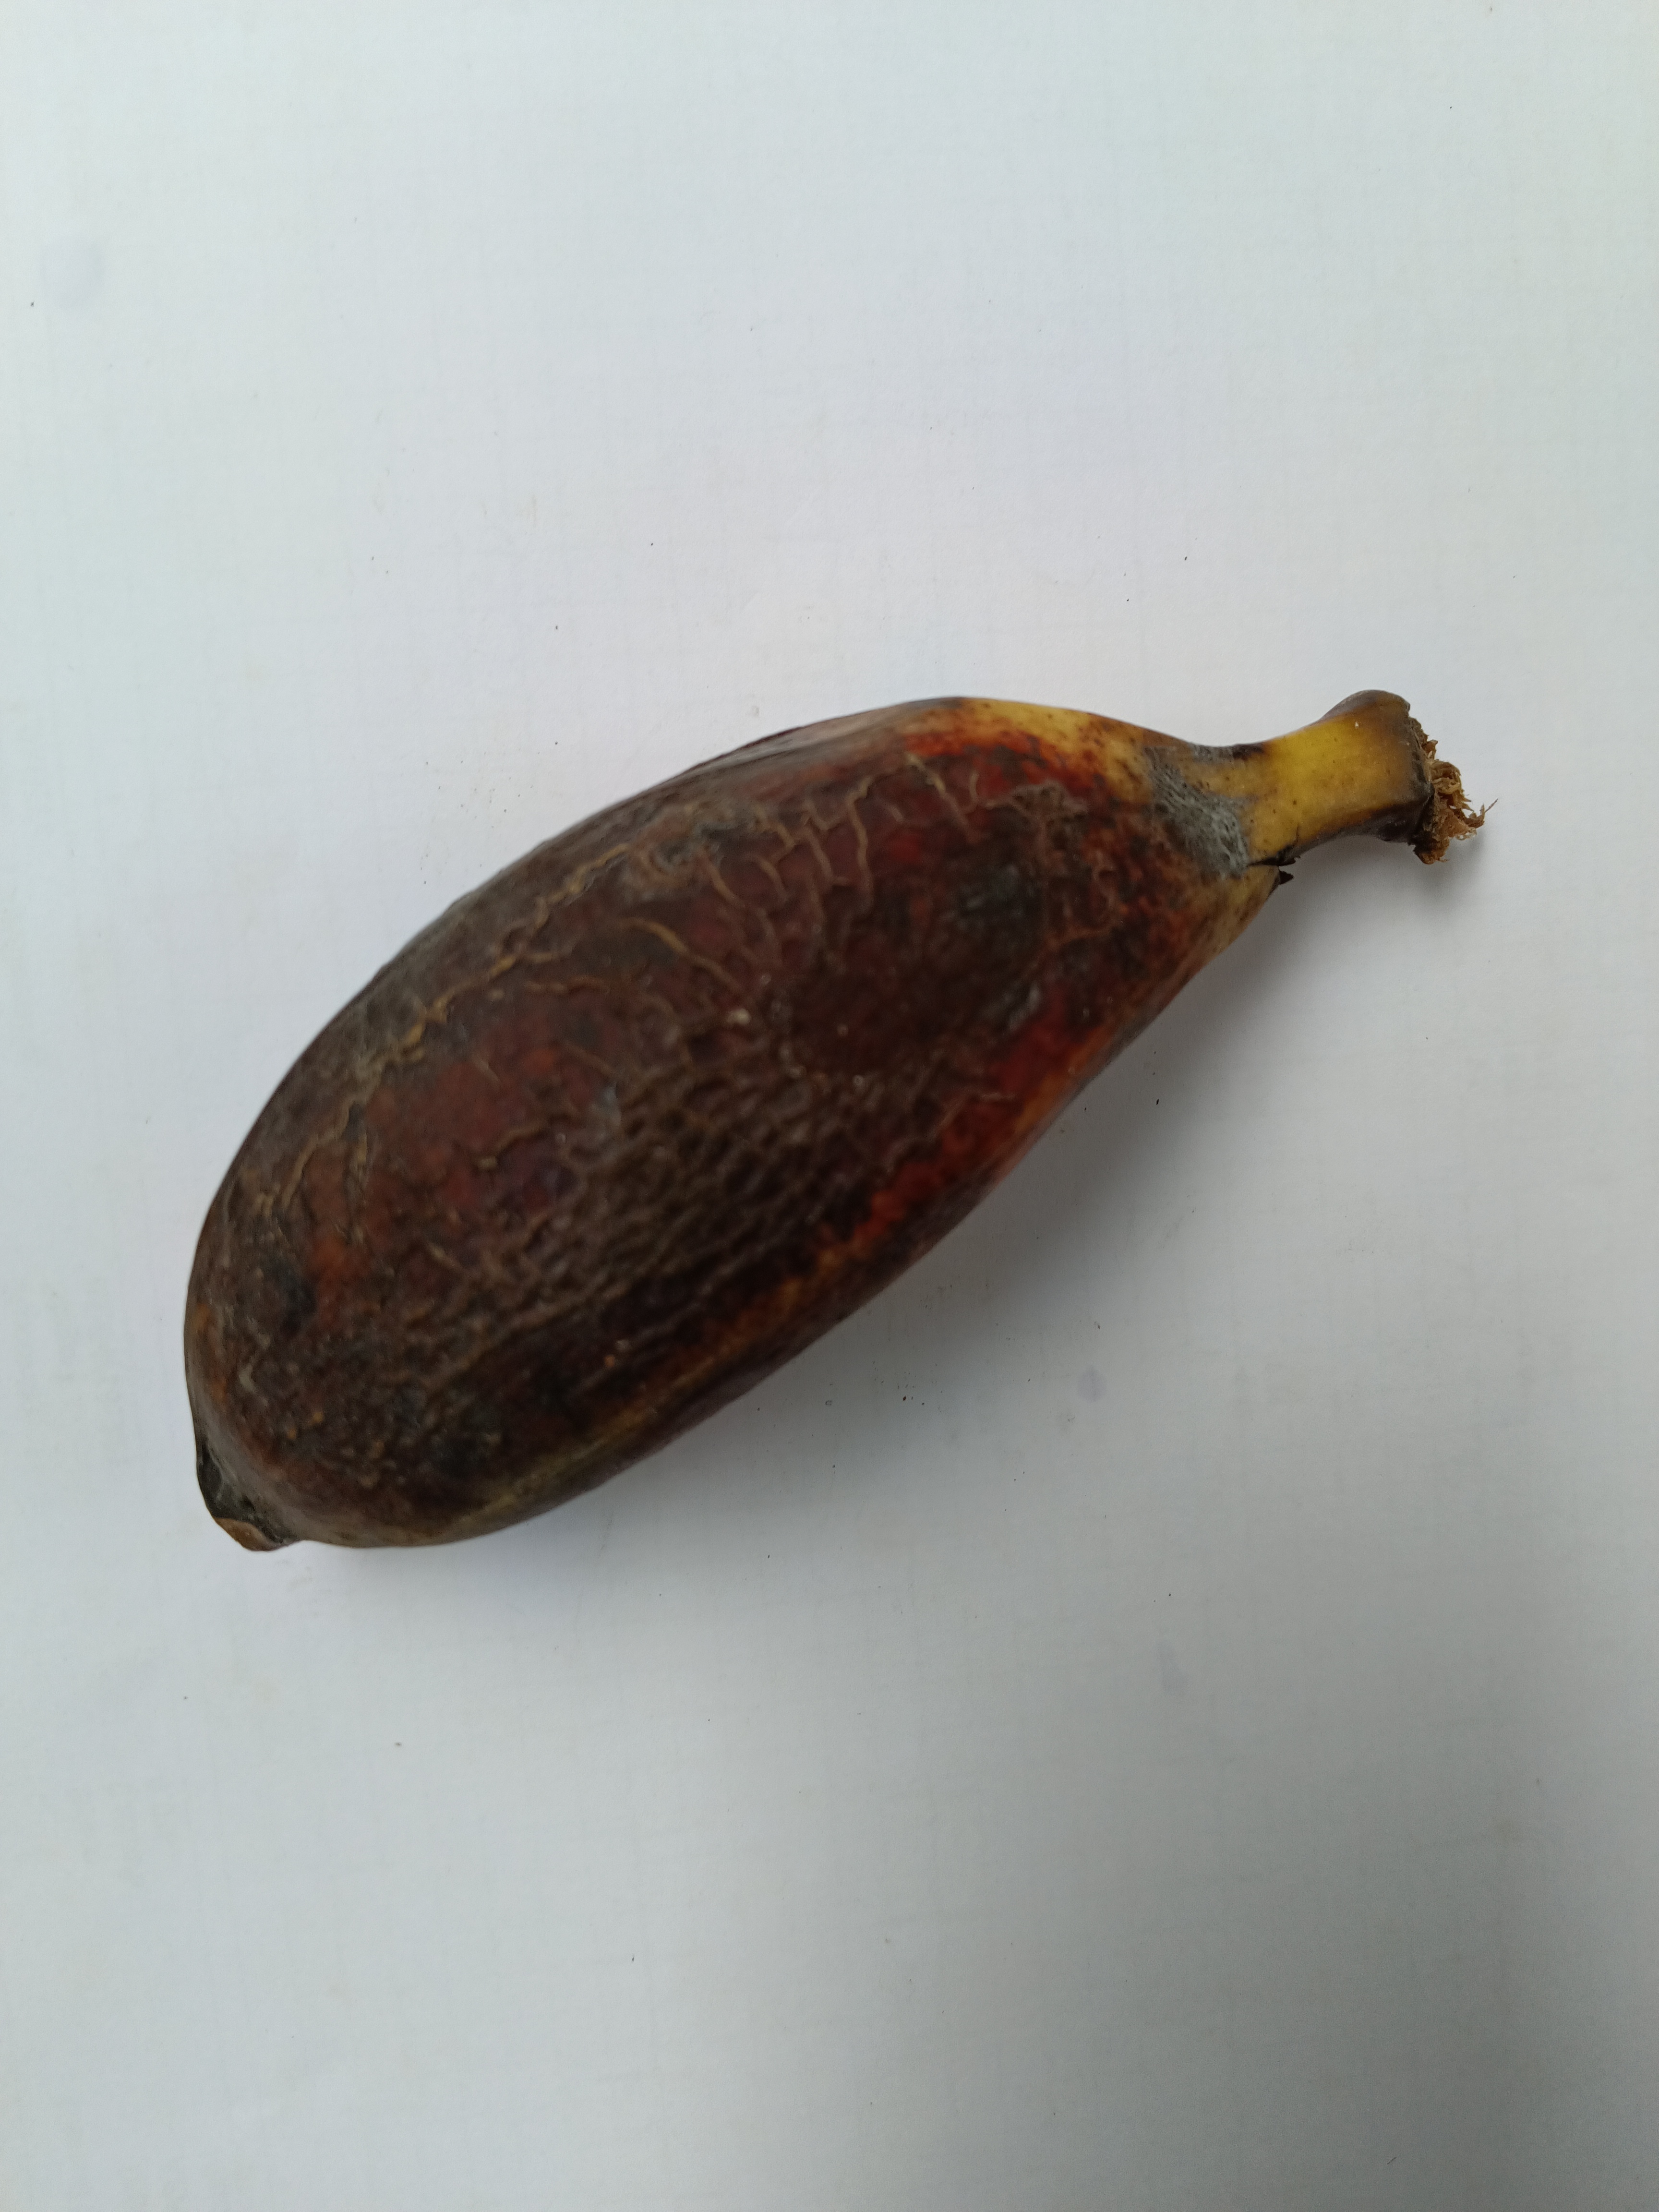
Banana variety: Bichi